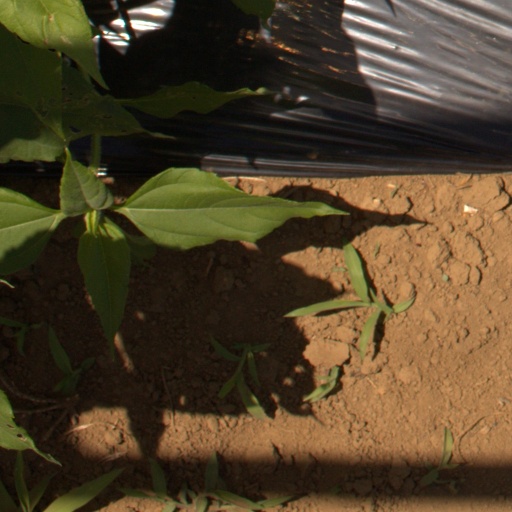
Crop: Jerusalem artichoke